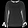
Label: Pullover